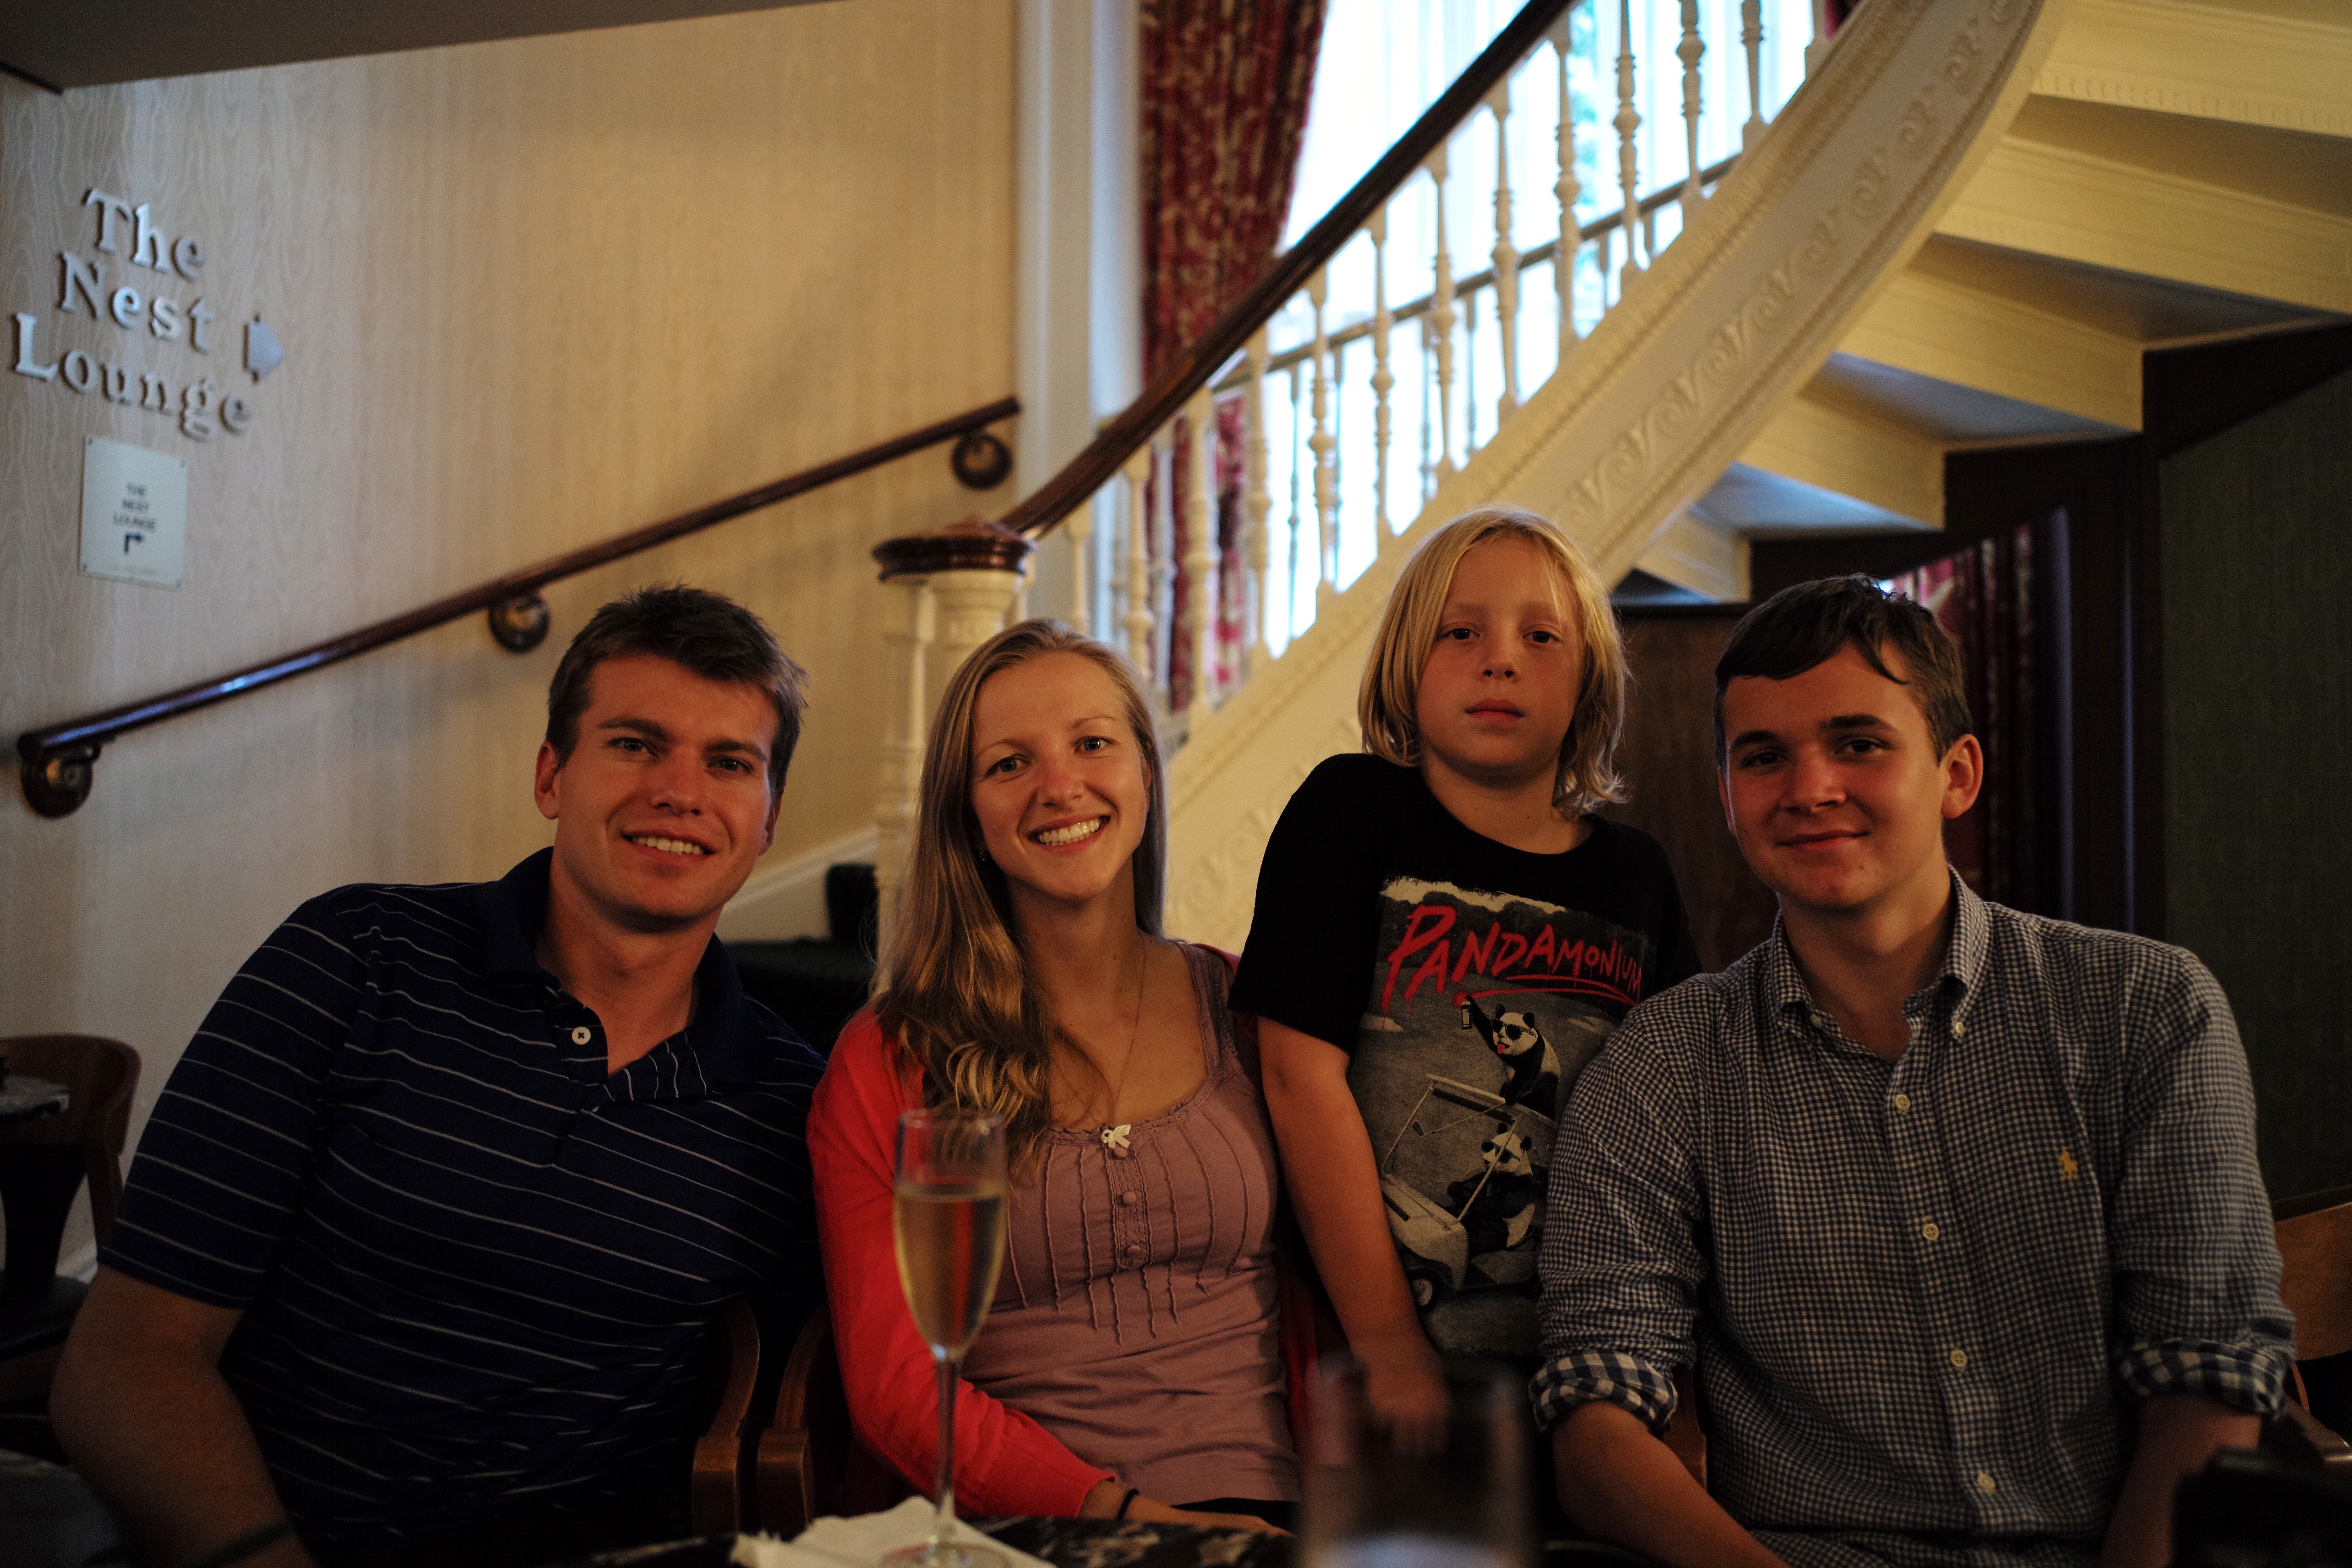
people, meal, team, social group